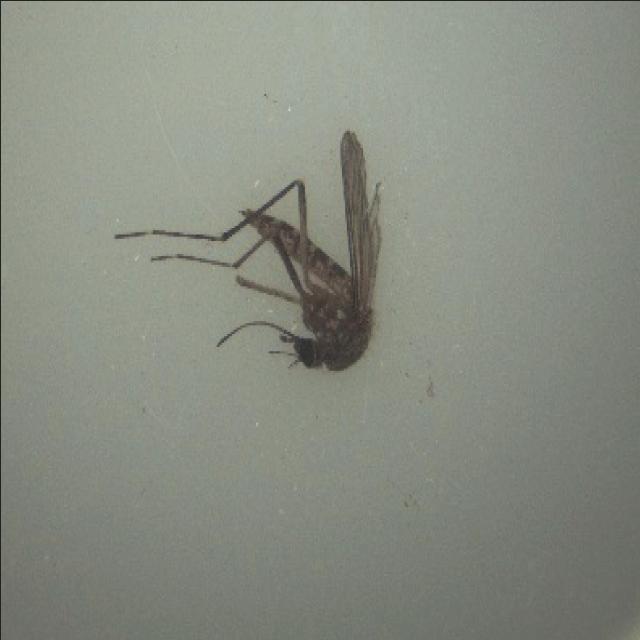
Species: aedes_vexans